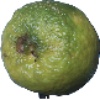
Label: limes